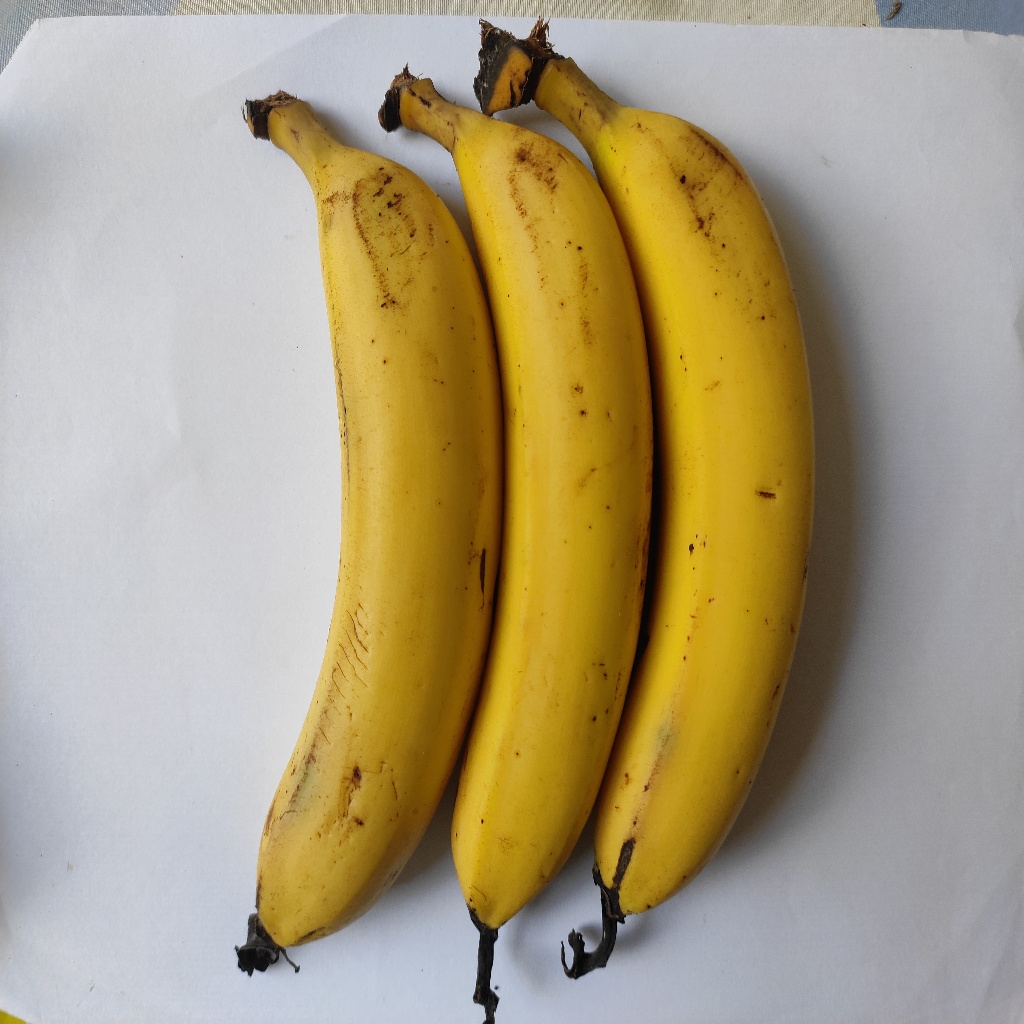
Crop: banana
Quality class: Class_A